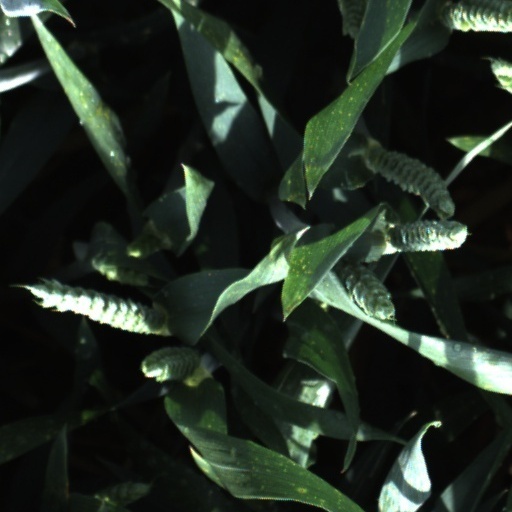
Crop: wheat